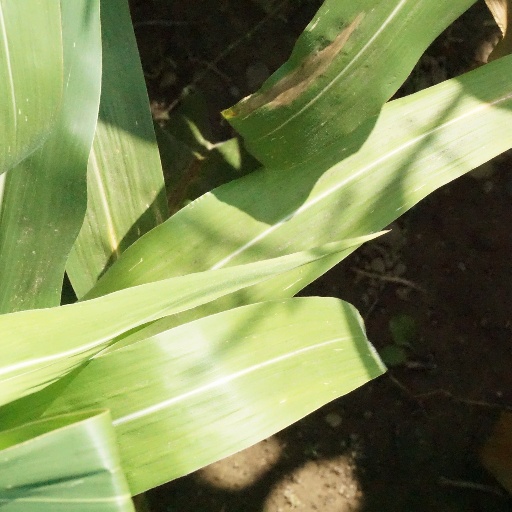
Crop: maize; corn